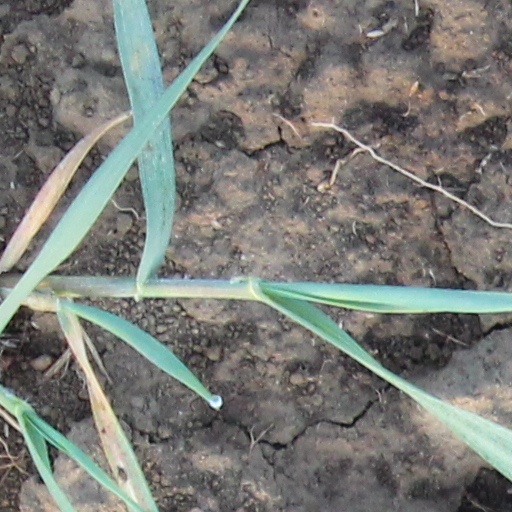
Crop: wheat